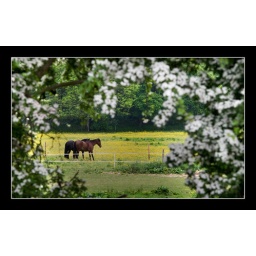
Horses grazing in a bright yellow field framed with a hawthorn bush in flower.